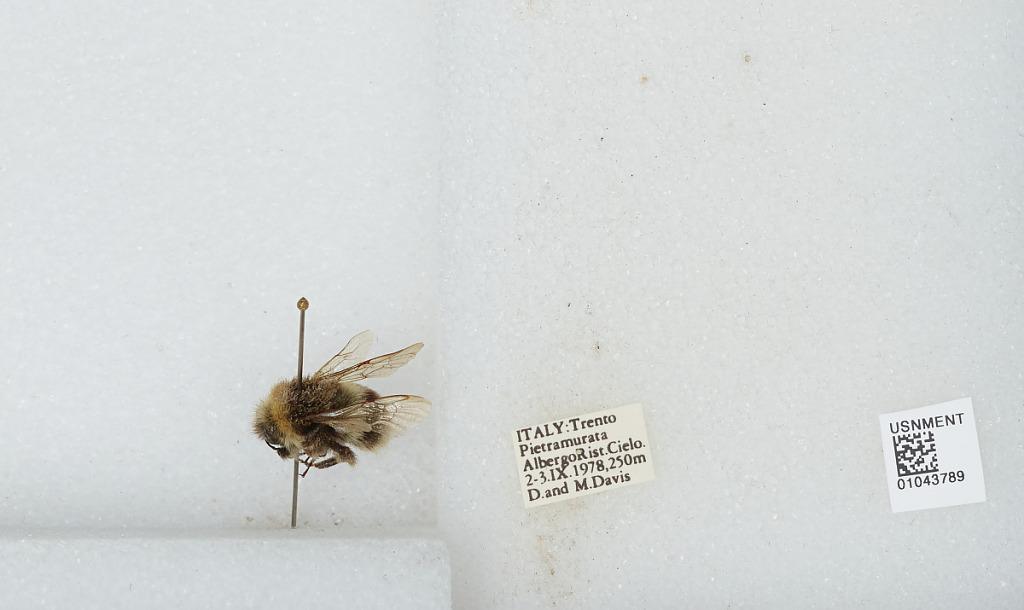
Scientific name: Bombus sp.
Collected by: D. Davis & M. Davis
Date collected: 1978-9-2
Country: Italy
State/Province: Trentino-Alto Adige
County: Trento
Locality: Pietramurata Albergo Rist. Cielo.